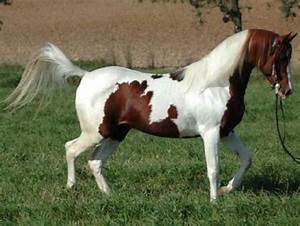
Label: horse